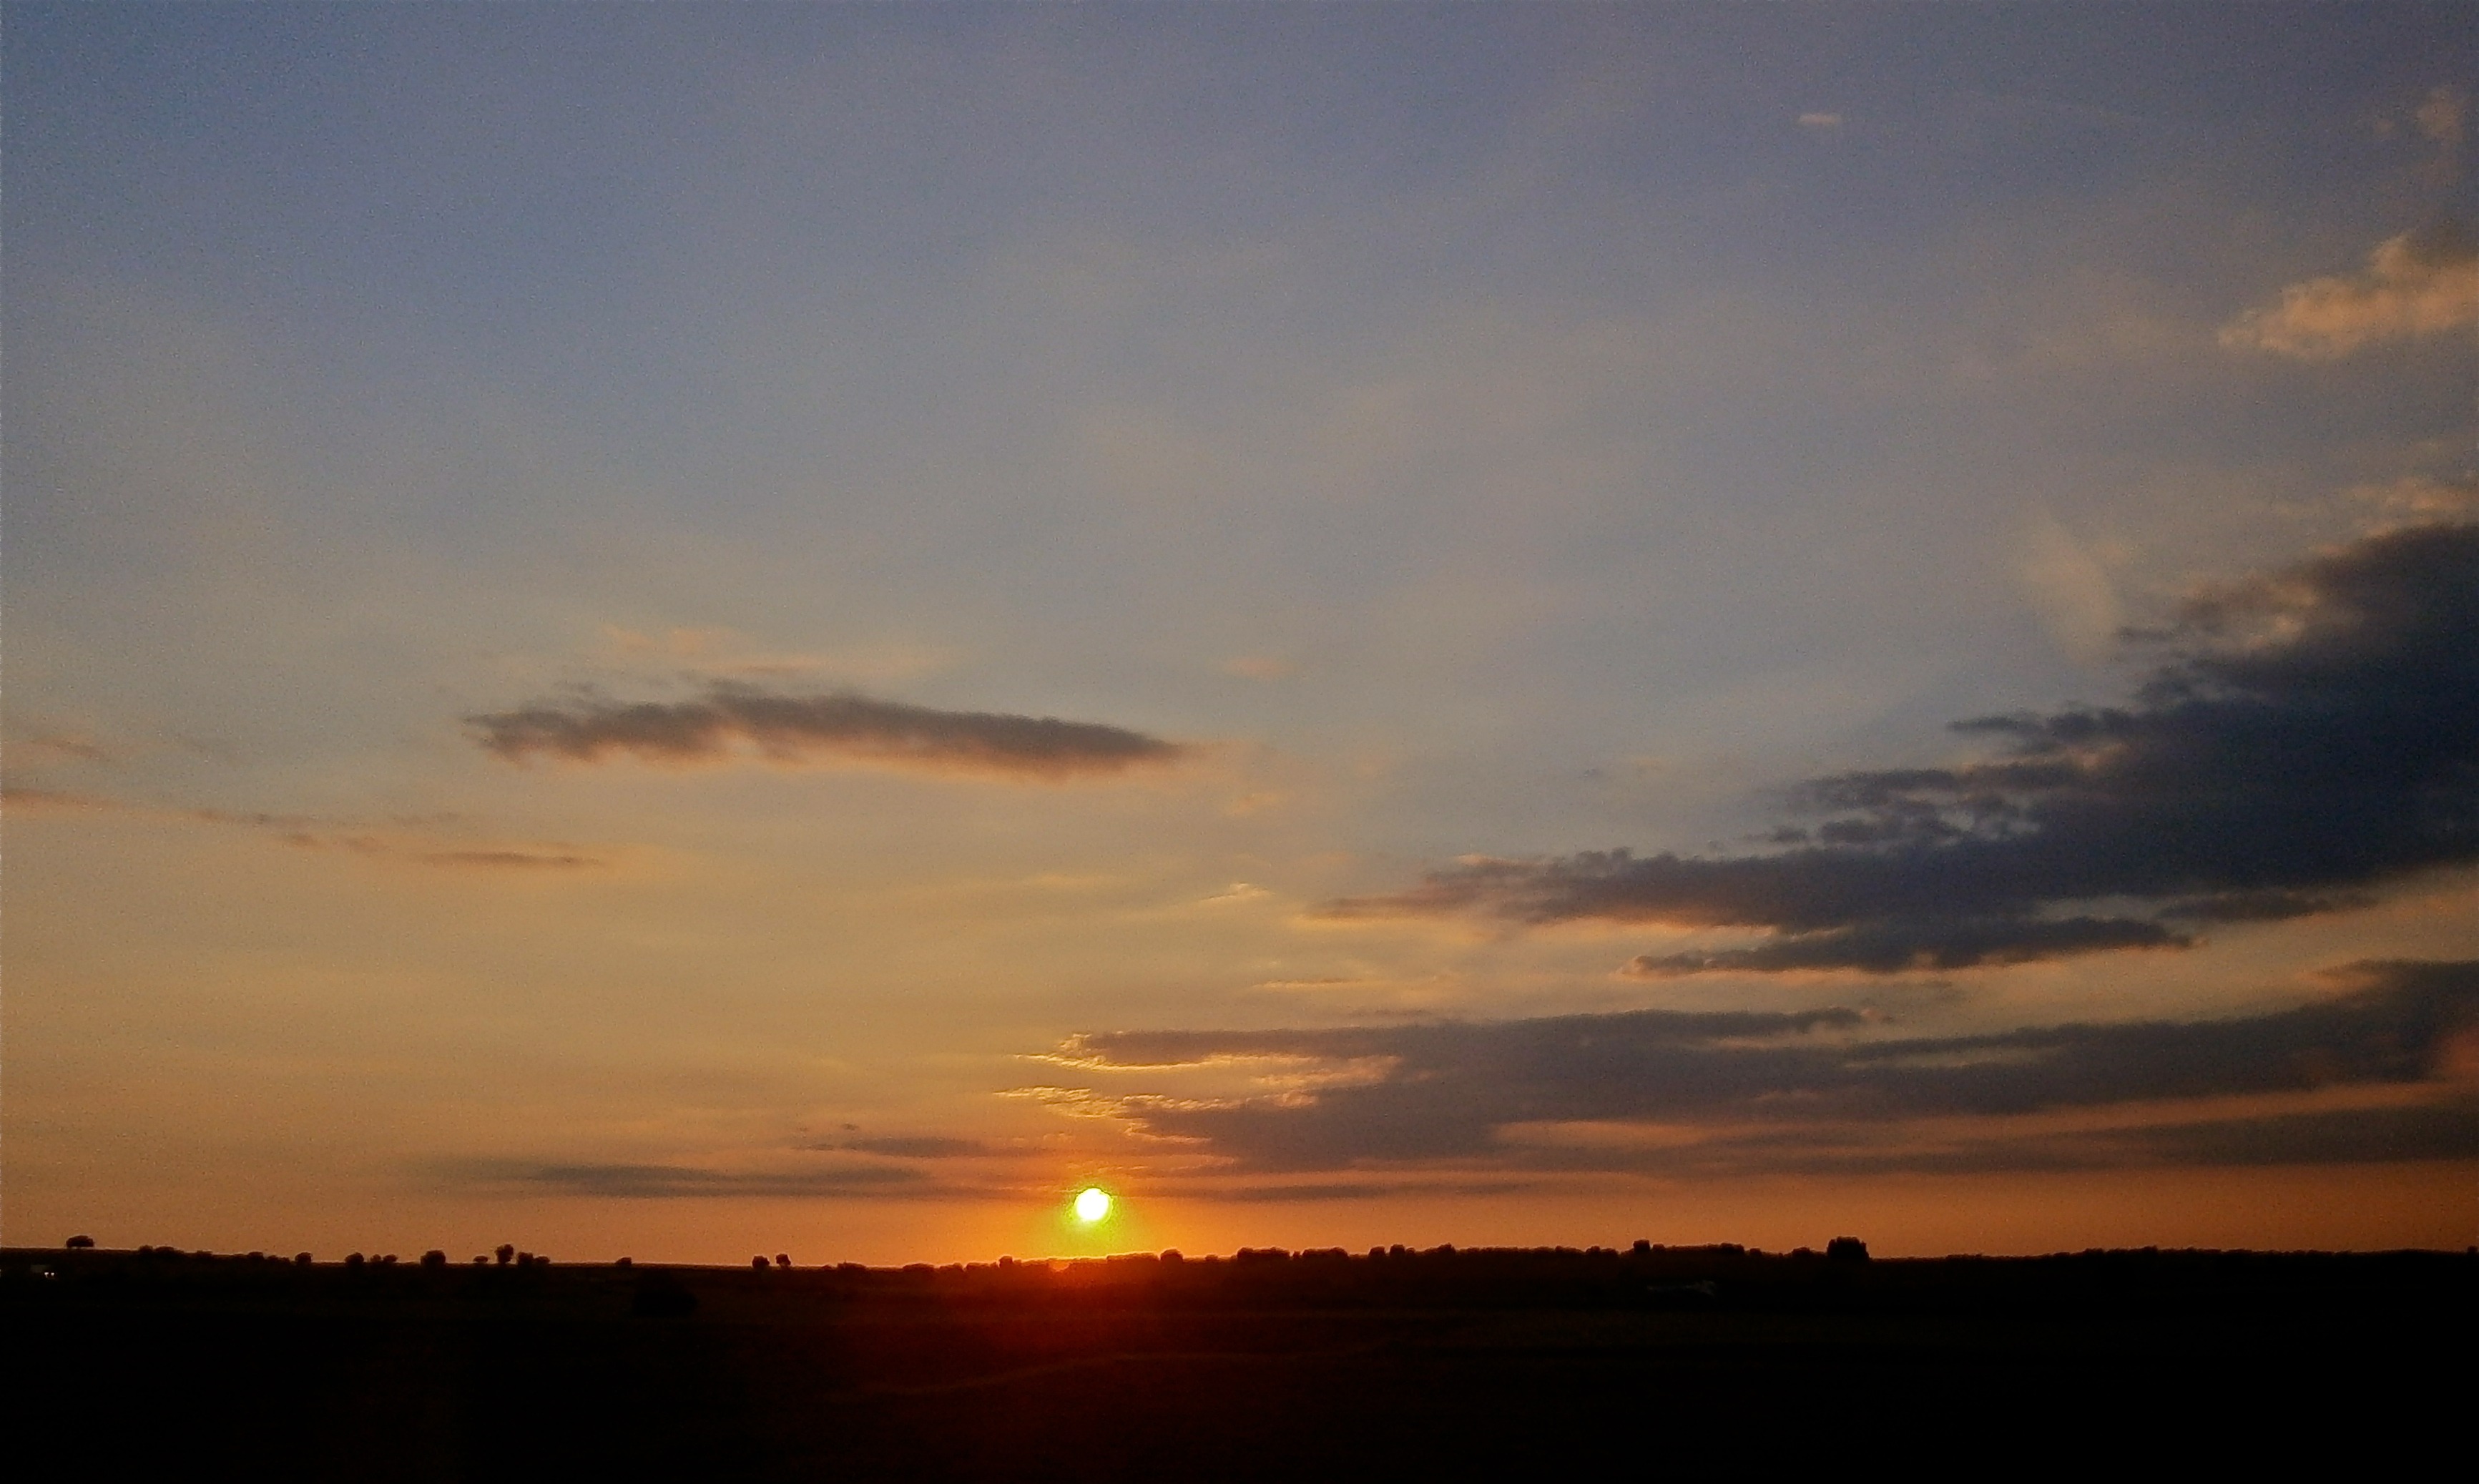
landscape, horizon, cloud, sky, sun, sunrise, sunset, sunlight, morning, dawn, atmosphere, dusk, evening, clouds, reddish, afterglow, red sky at morning